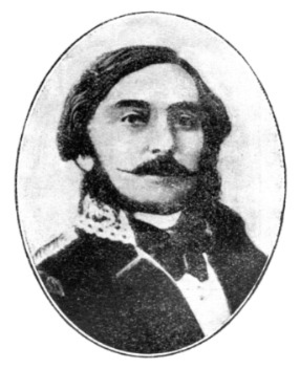
Emilio Faà di Bruno est un militaire italien qui a servi dans la Marine Royale pendant la troisième guerre d'indépendance italienne.